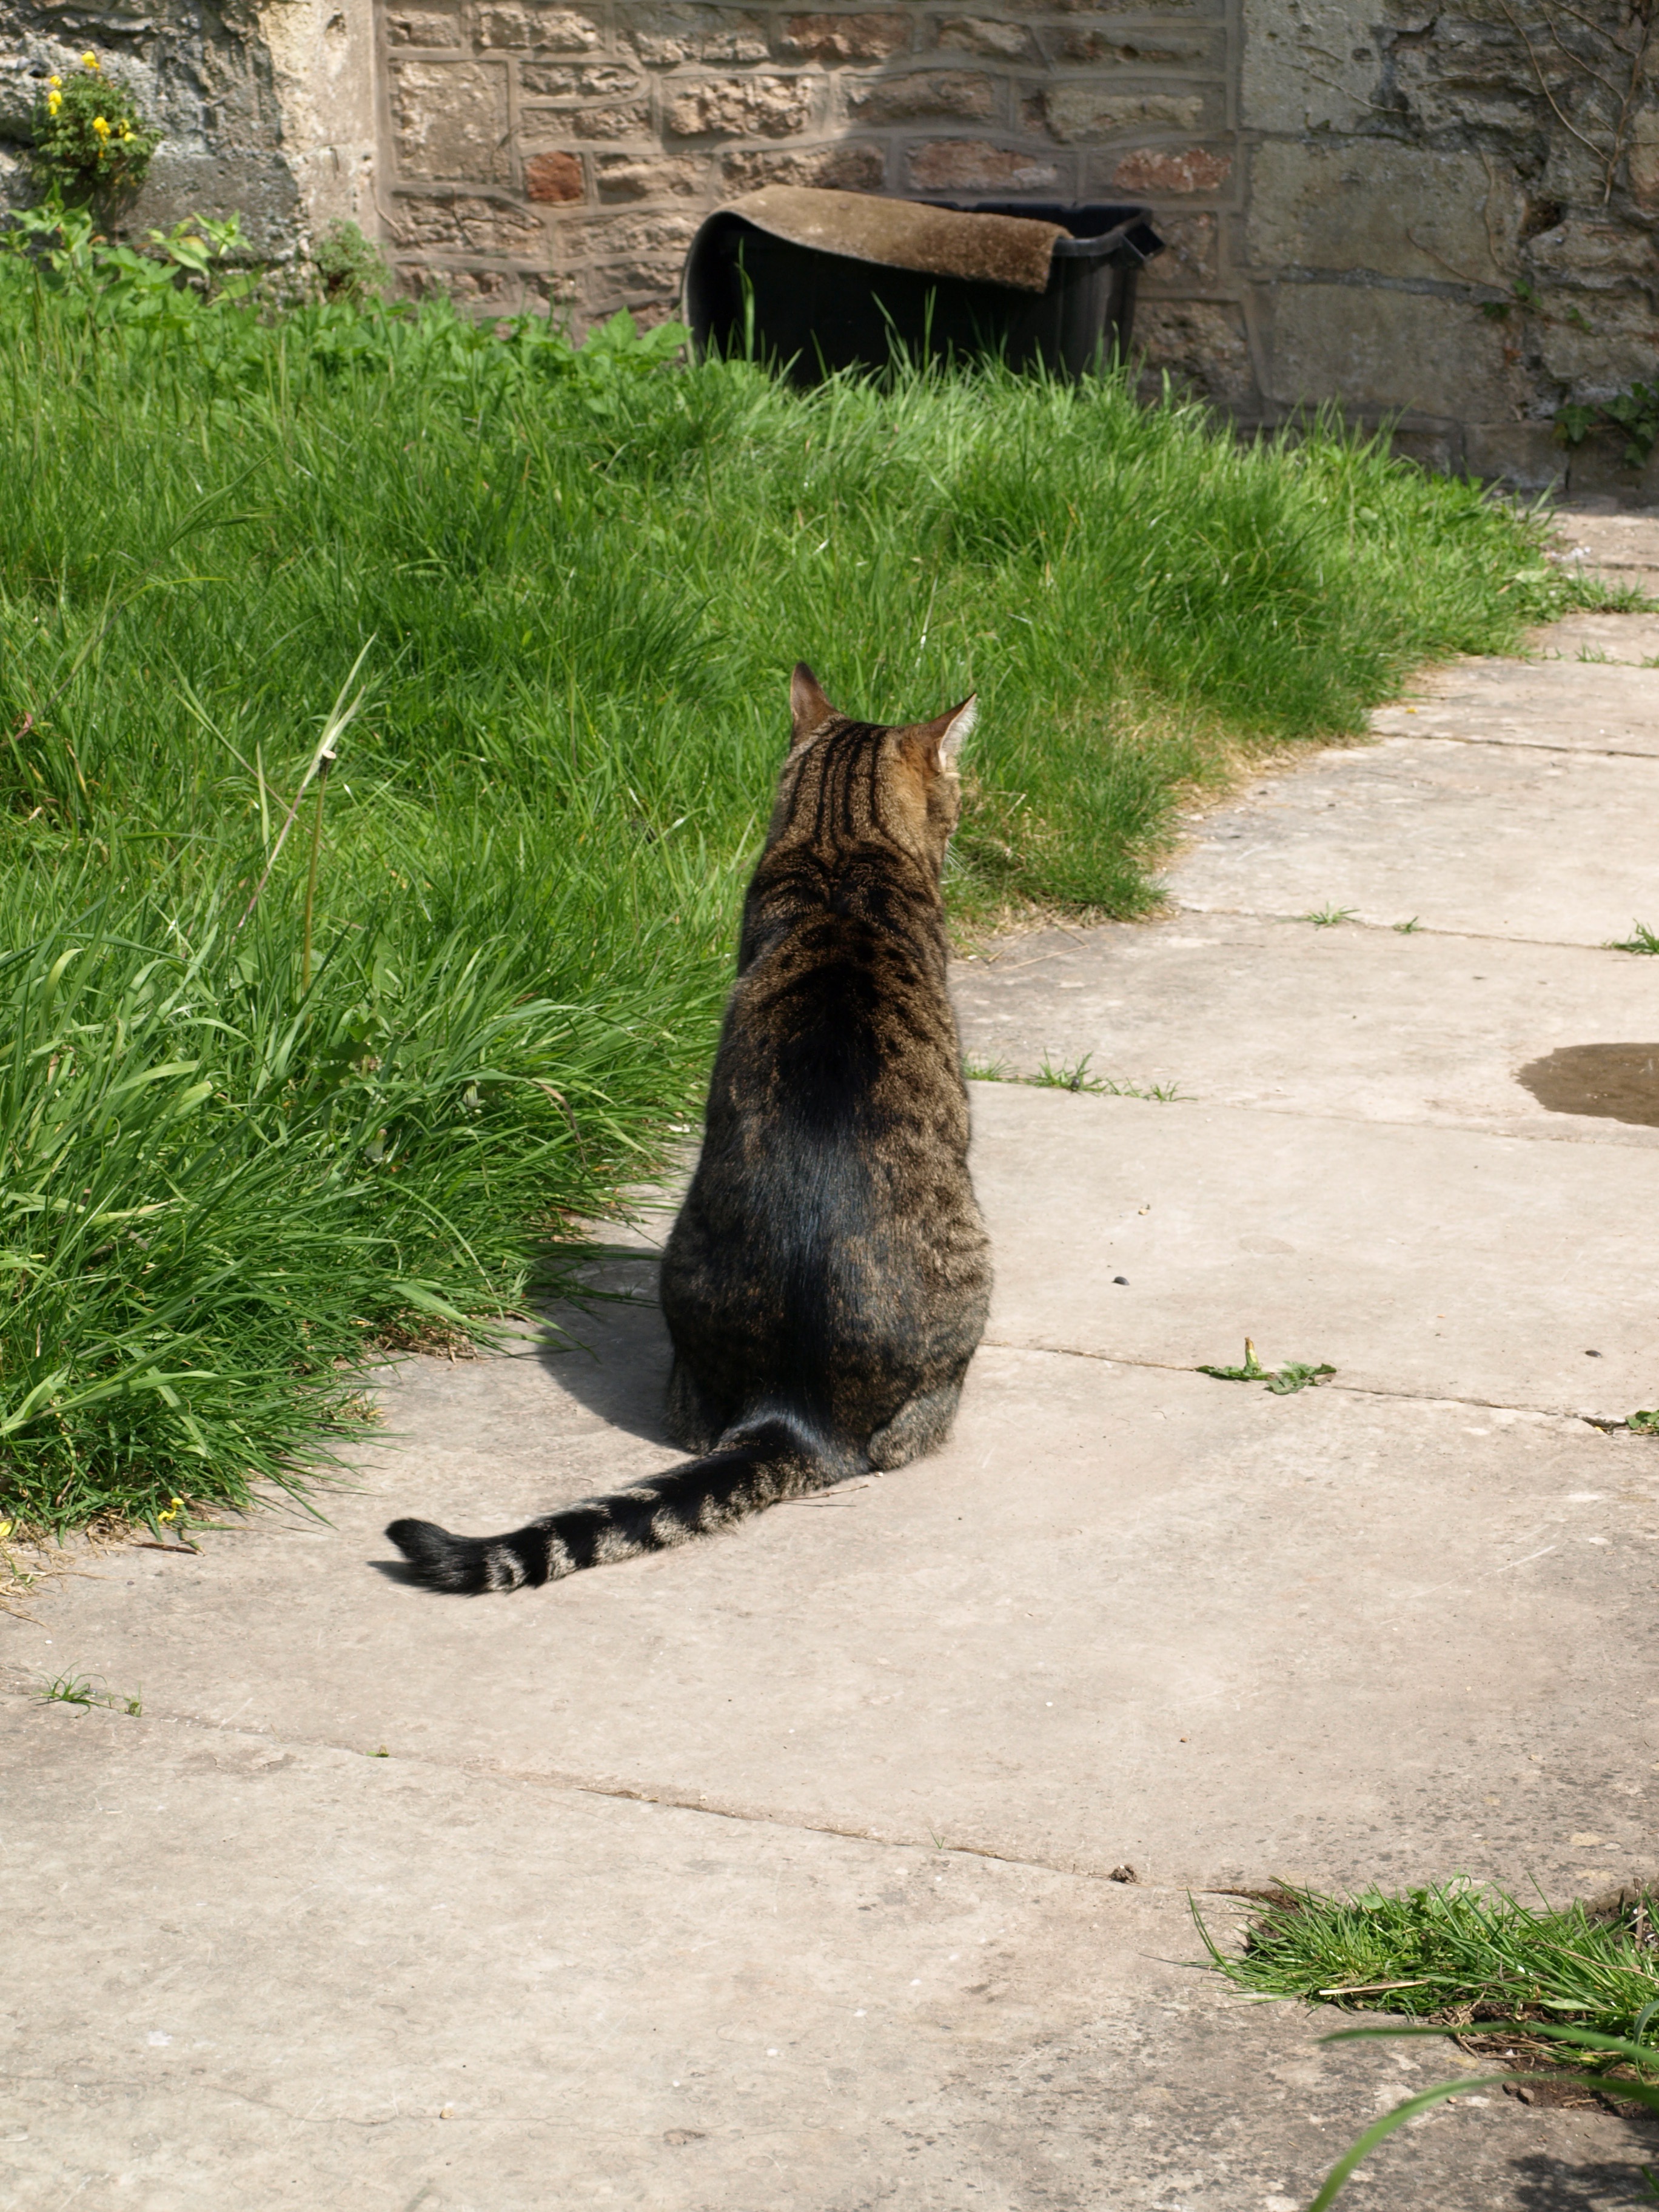
path, sun, wildlife, zoo, pet, cat, mammal, squirrel, fauna, sit, sunny, vertebrate, wait, away, domestic cat, relaxed